Operation Toan Thang III

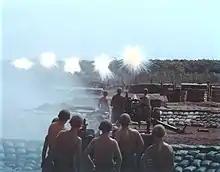
Battery C, 2nd Battalion, 77th Artillery Regiment fire from Fire Support Base Sedwick II, 2 May 1969

On 2 May at 11:15 a 1st Infantry Division supply convoy was ambushed south of An Lộc, a mechanized infantry unit arrived to support the convoy and the enemy withdrew by 11:45. PAVN/VC losses were 11 killed and one captured; U.S. losses were four killed. At 13:20 south of Phước Vĩnh a unit of the 11th ACR found a weapons cache containing 22 individual and three crew-served weapons. At 14:45 a unit of the armored cavalry squadron of the 25th Infantry Division sweeping an area northeast of Go Dau Ha engaged an enemy force in a battle that continued until 19:00 resulting in 24 PAVN/VC killed and two captured and four crew-served weapons captured.